Vida Hope

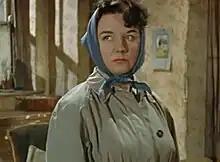
Vida Hope in "Lease of Life" (1954)

Vida Hope (16 December 1910 – 23 December 1963) was a British stage and film actress, who also directed stage productions.